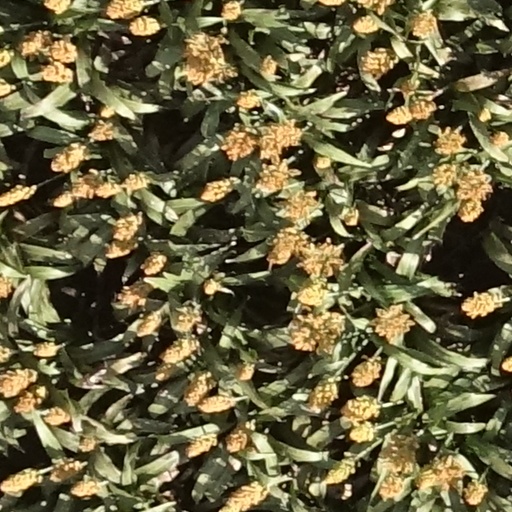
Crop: sorghum